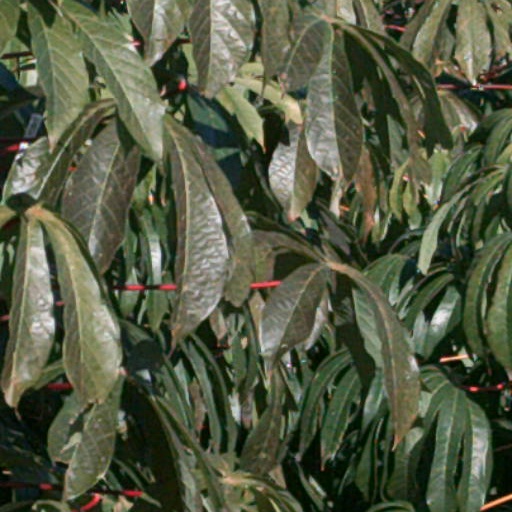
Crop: cassava